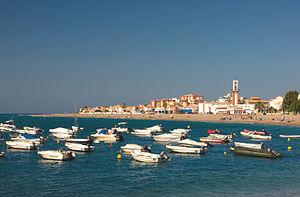
La plage de Calahonda, sur la mer d'Alboran, province de Grenade, Espagne